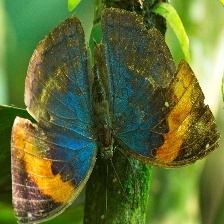
Species: ORANGE OAKLEAF